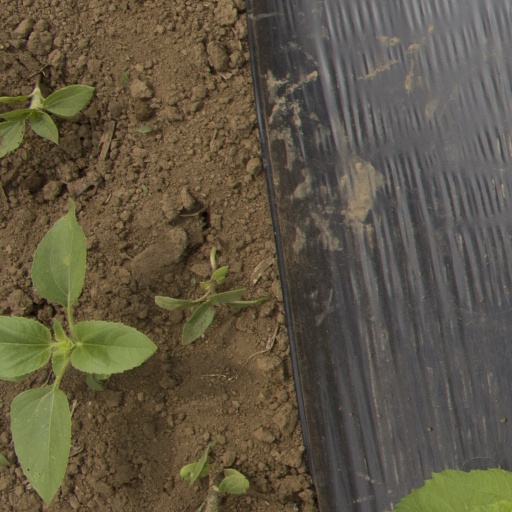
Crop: Jerusalem artichoke